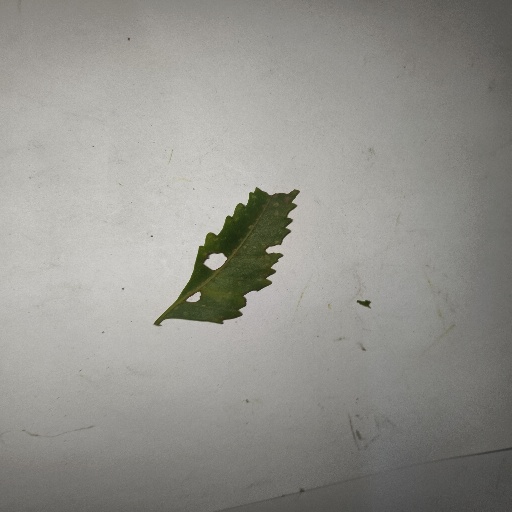
Species: Neem
Leaf condition: Shot Hole Leaf